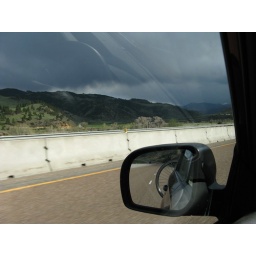
Out my car window near Craig,Montana.